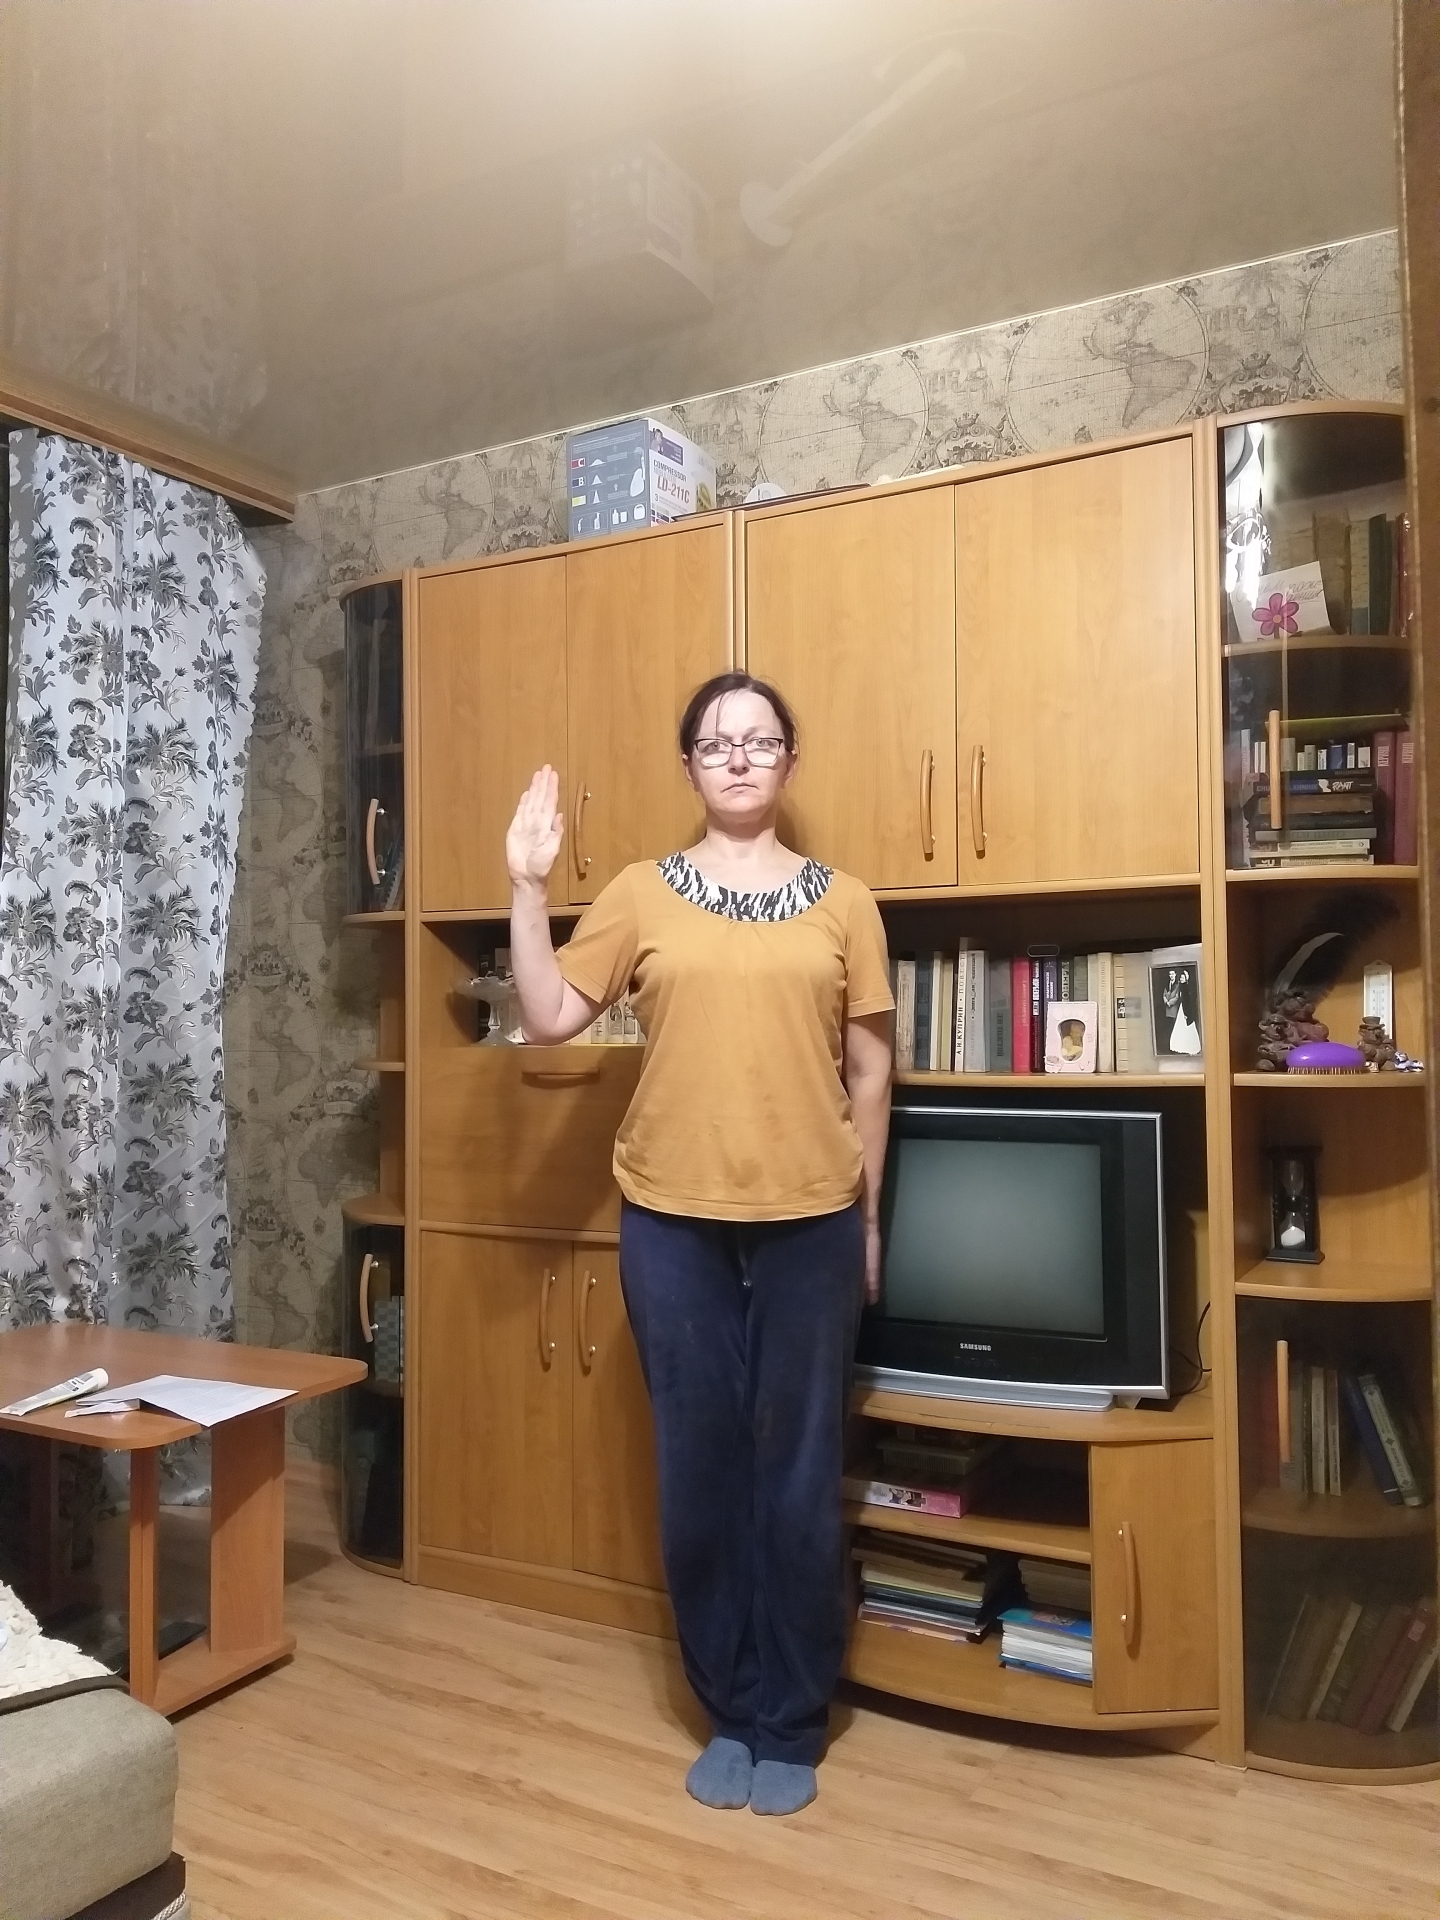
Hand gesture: stop